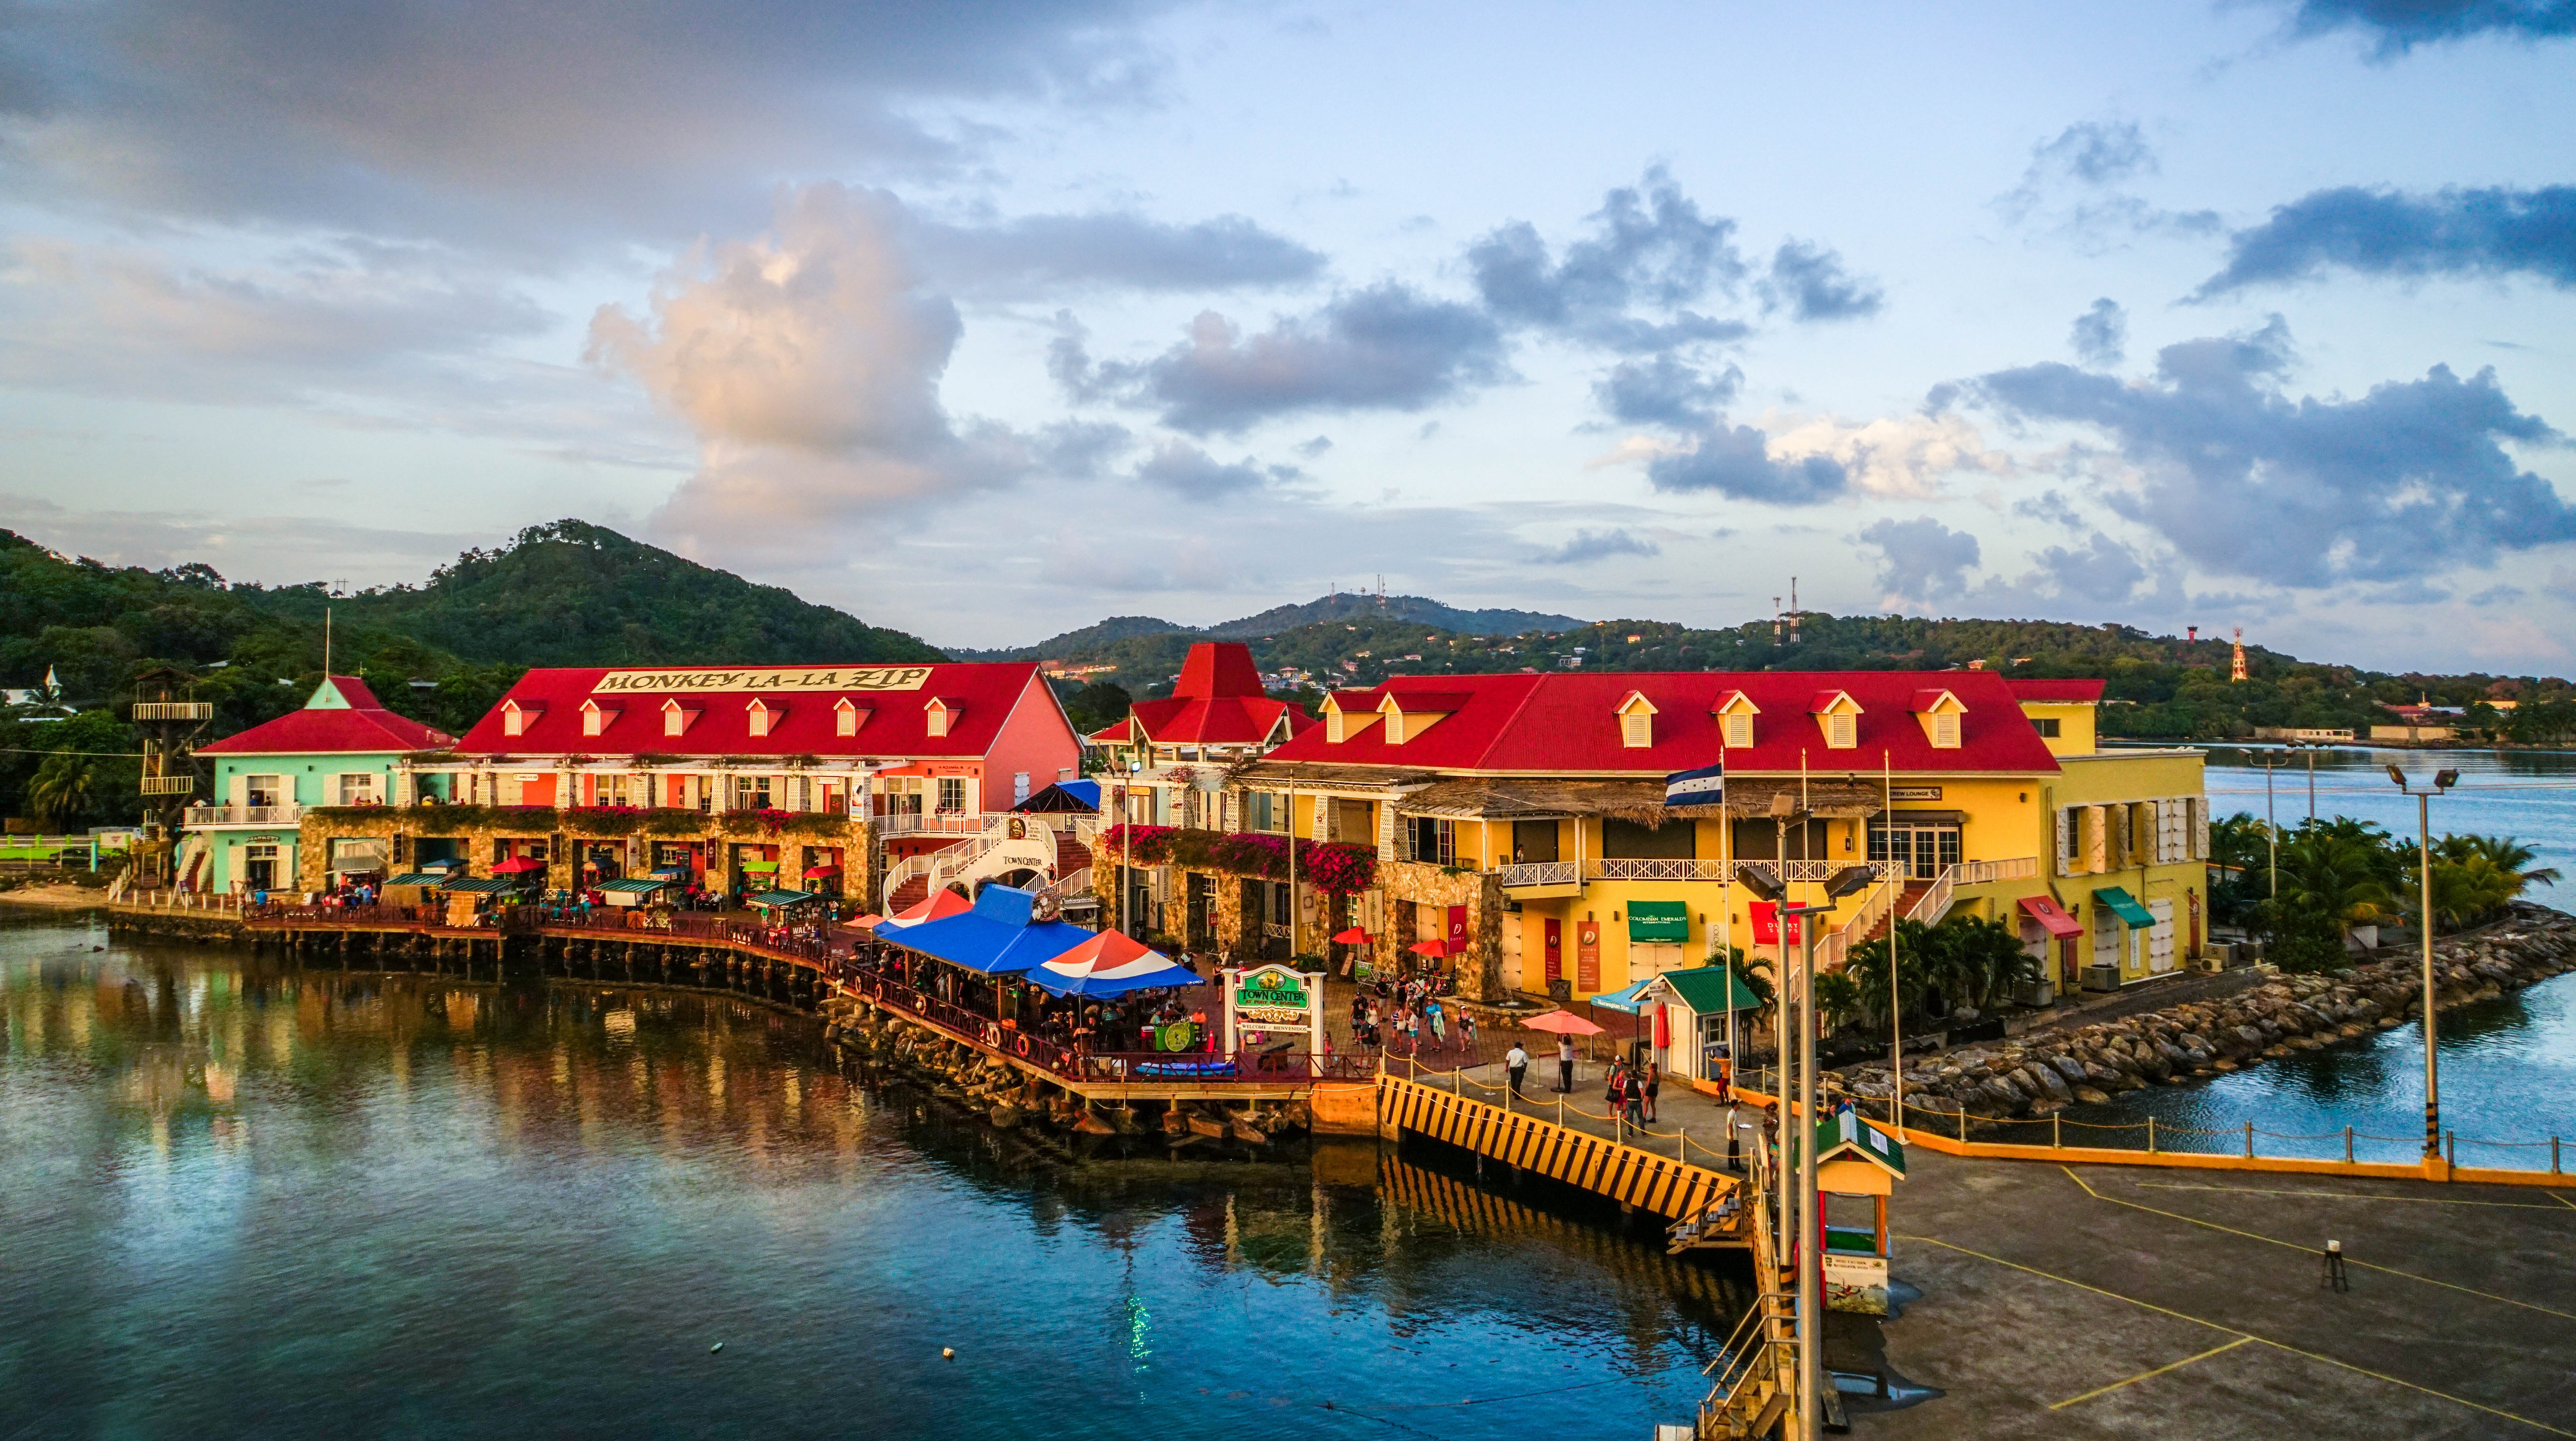
landscape, sea, nature, architecture, sky, sunset, town, palace, vacation, travel, scenic, tropical, scenery, america, island, port, colorful, tourism, clouds, central, resort, estate, caribbean, honduras, roatan